Scott Snyder

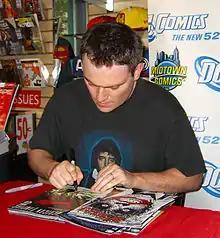
Snyder signing copies of "American Vampire" and "Detective Comics" at a September 21, 2011 store appearance

Snyder's first collection of stories, "Voodoo Heart", was published by the Dial Press in June 2006. The collection received starred reviews from "Publishers Weekly" and "Booklist", and was a "Kirkus Reviews" "Hot Debut" of the year. "The New York Times" published a positive review by author Andrew Sean Greer in the Sunday Book Review.